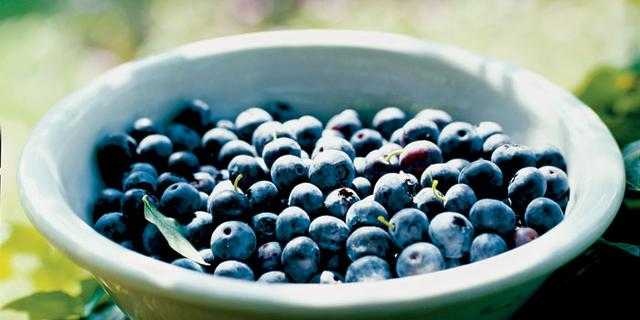
Label: Blueberry